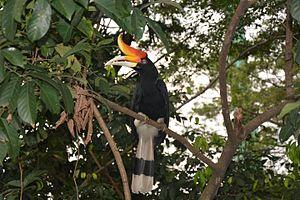
Le Calao rhinocéros est une espèce d'oiseau appartenant à la famille des Bucerotidae.